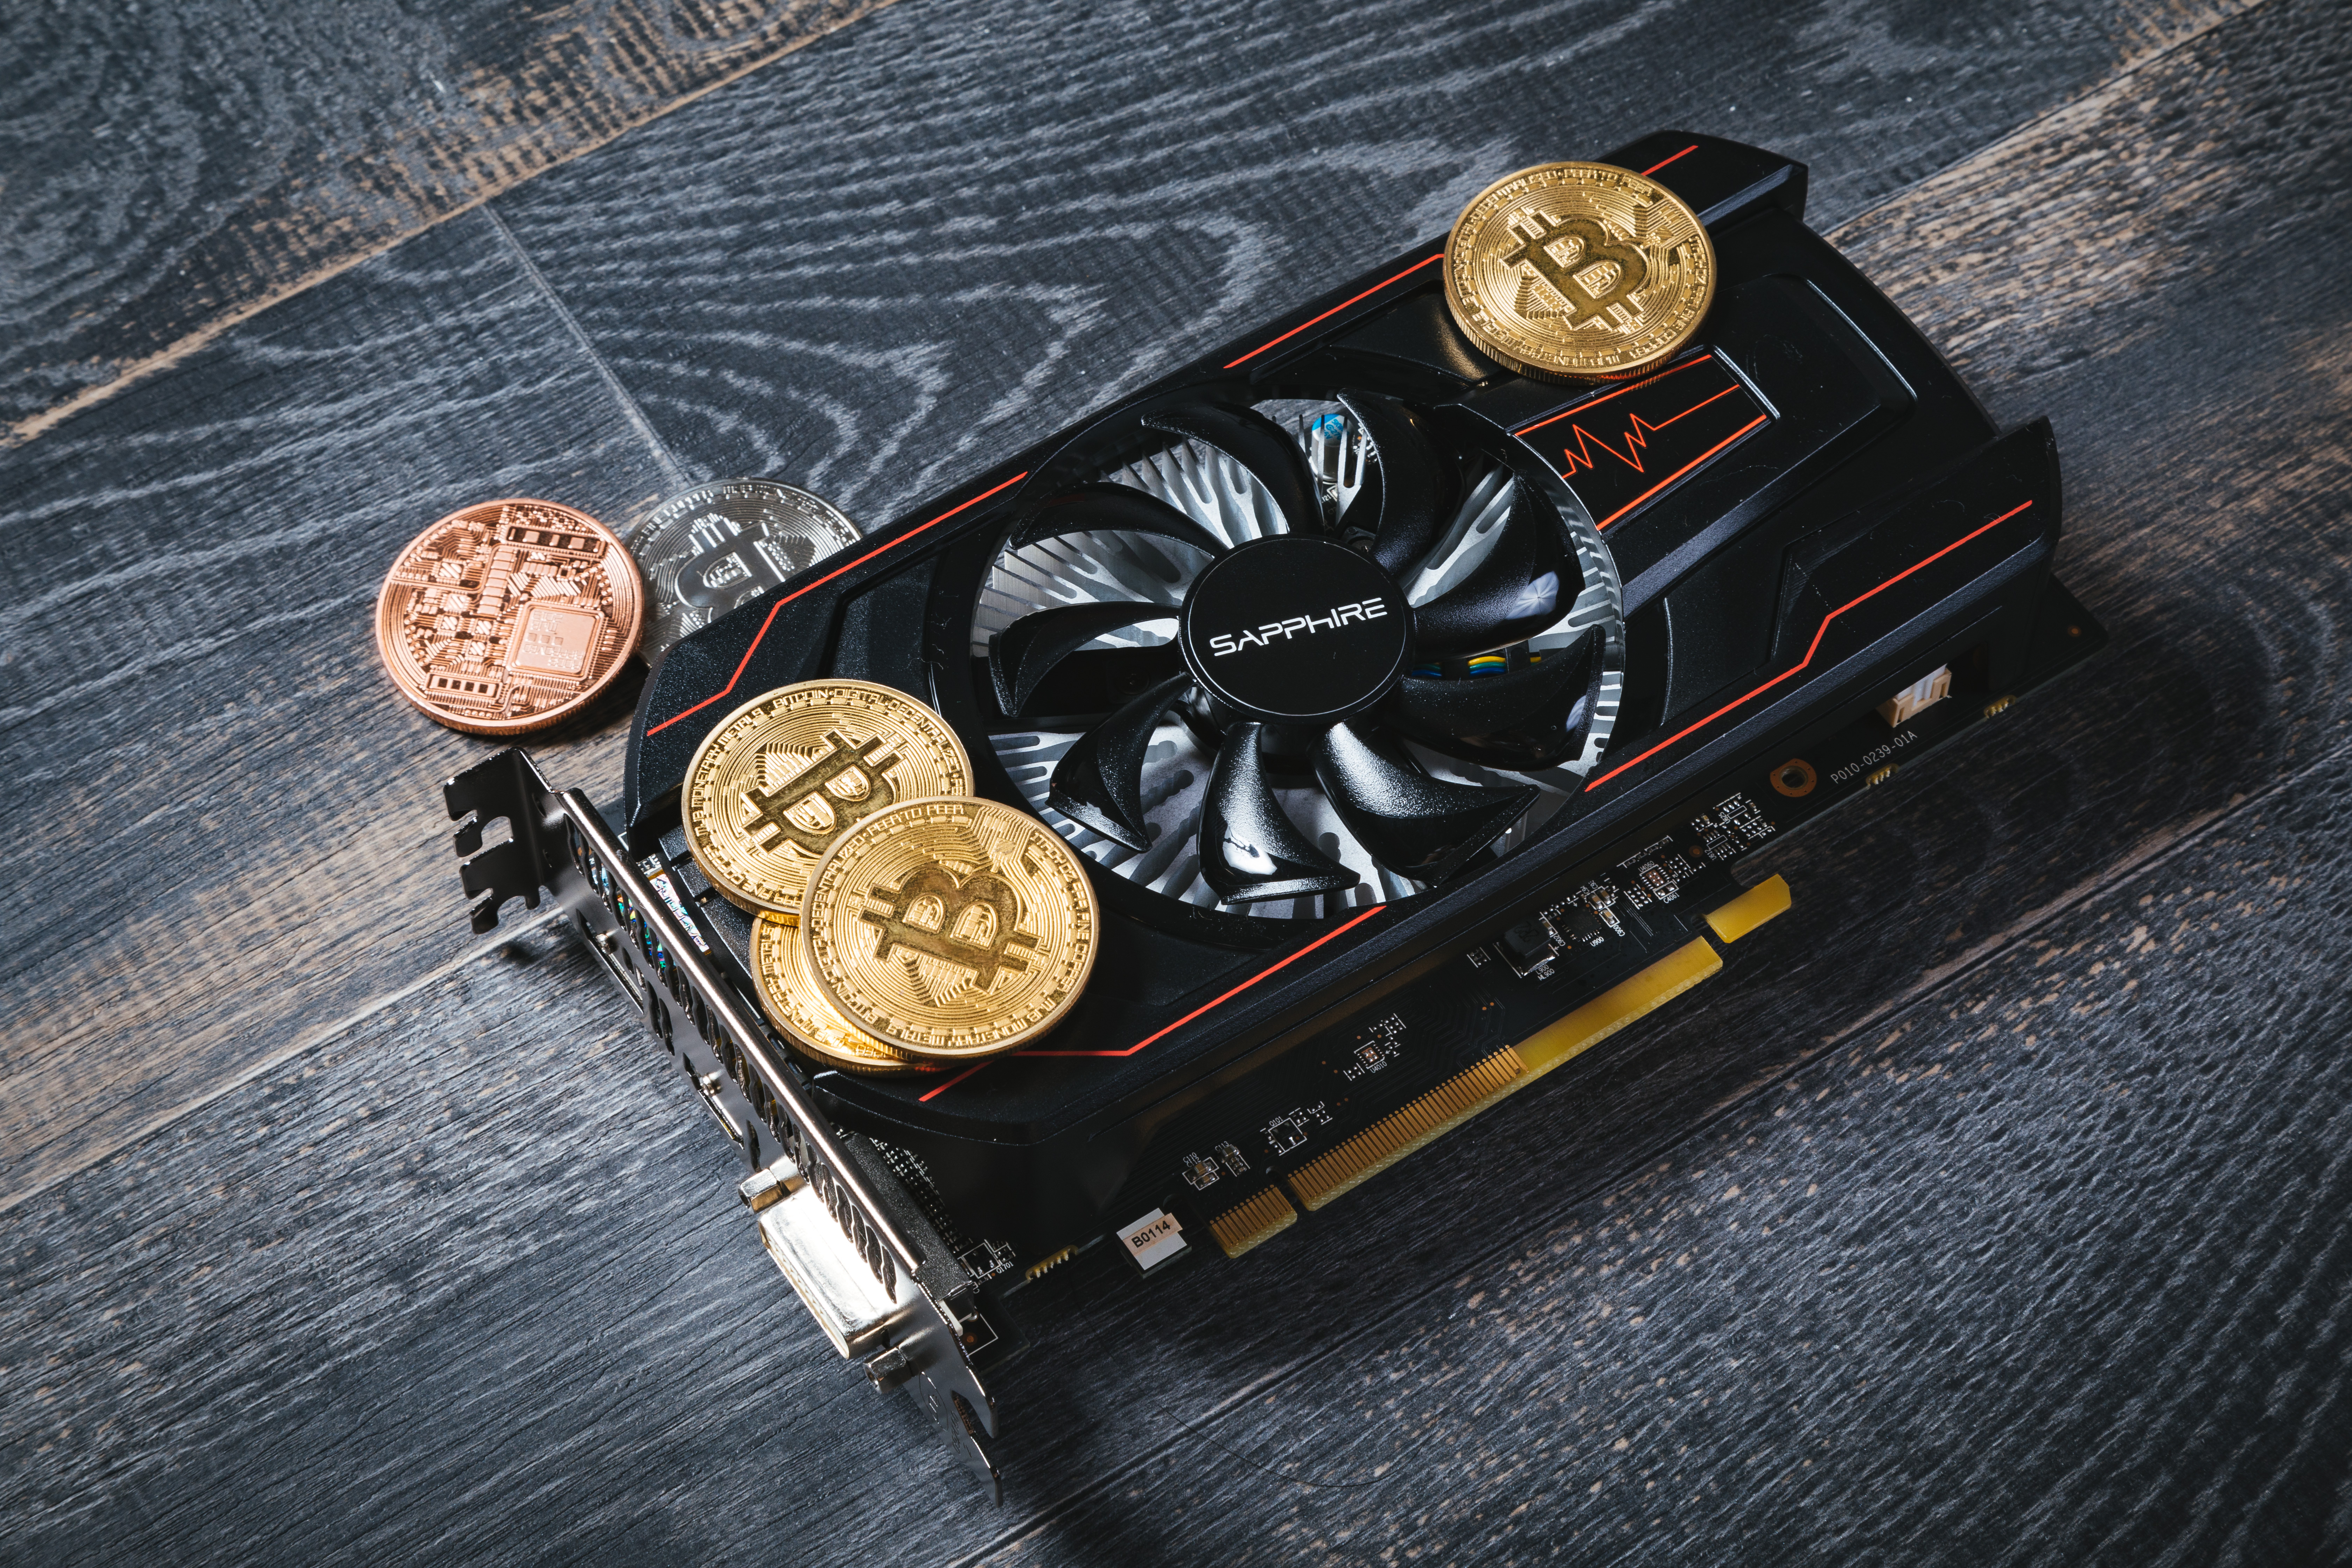
digital